Columbia Scientific Balloon Facility

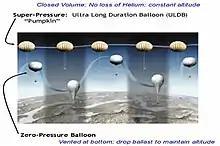
Flight profile of super-pressure balloons versus zero-pressure balloons.

(NSBF), is a NASA facility responsible for providing launch, tracking and control, airspace coordination, telemetry and command systems, and recovery services for unmanned high-altitude balloons. Customers of the CSBF include NASA centers, universities, and scientific groups from all over the world.